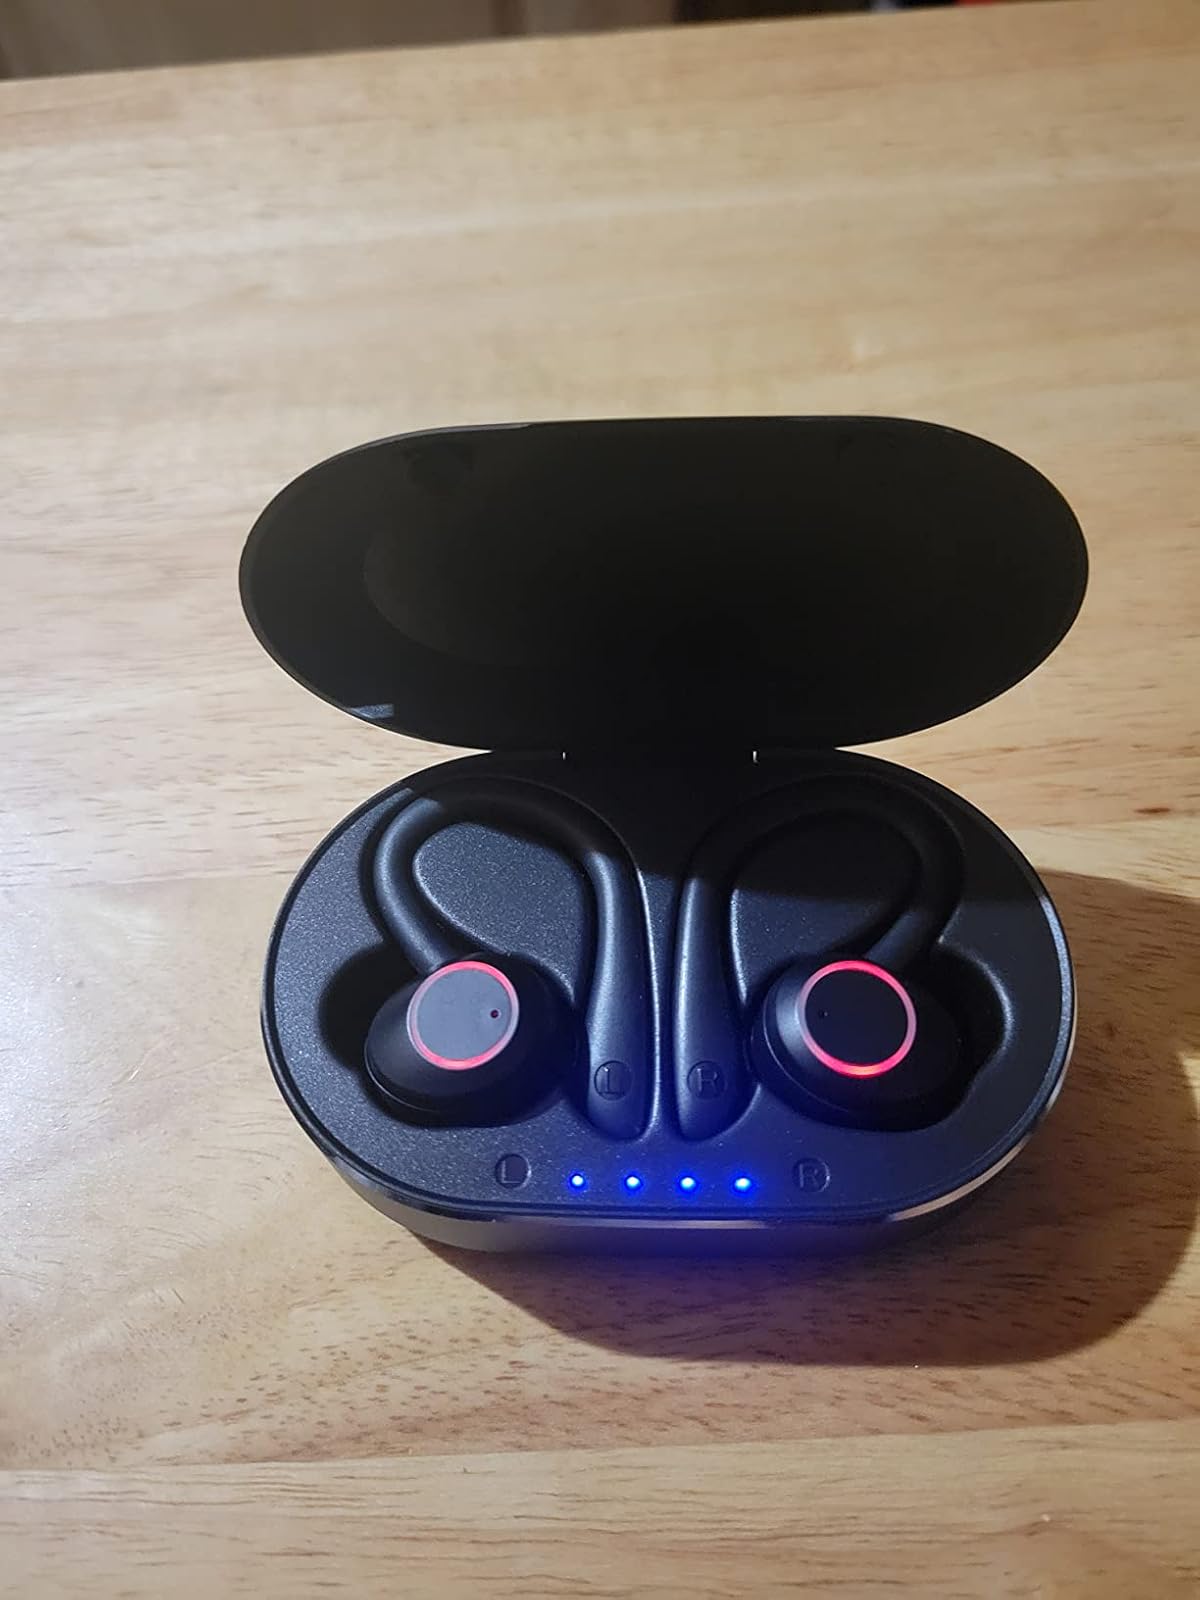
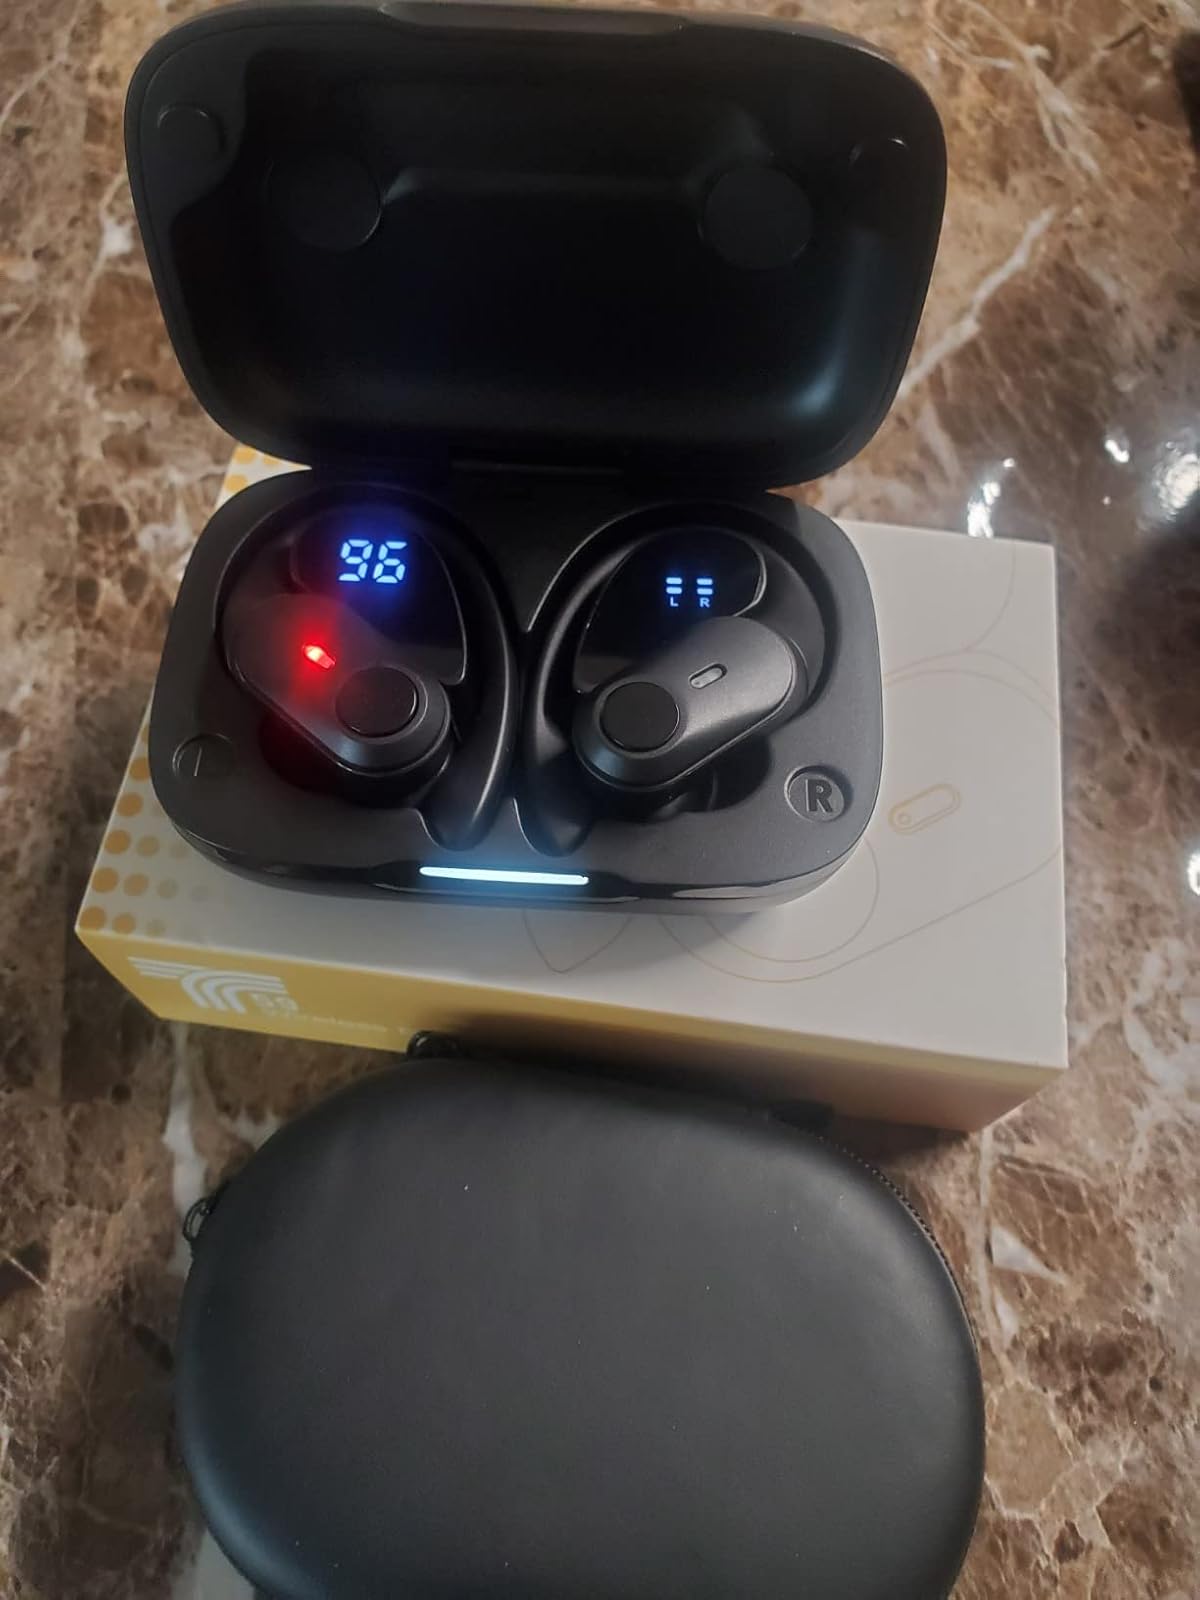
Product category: earbuds
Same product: no